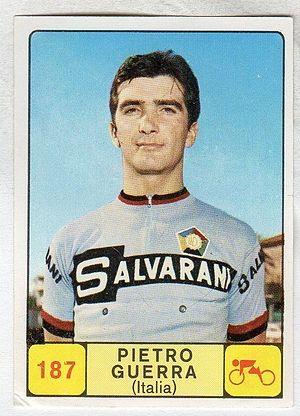
Pietro Guerra est un ancien coureur cycliste italien.